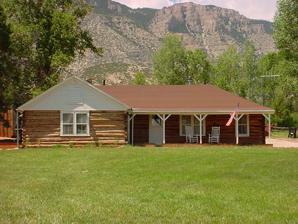
Building: Ewing-Snell Ranch
Country: United States of America
Year built: 1896
Historic house in Montana, United States United States historic place Ewing-Snell Ranch U.S. National Register of Historic Places Ewing-Snell ranch house Show map of Montana Show map of the United States Nearest city Dryhead, Montana Coordinates 45°5′2″N 108°15′49″W / 45.08389°N 108.26361°W / 45.08389; -108.26361 Area 1 acre (0.40 ha) Built 1896 Built by Erastus T. Ewing NRHP reference No. 77000114 Added to NRHP May 12, 1977 The Ewing-Snell Ranch was established between 1896 and 1898 by Erastus Ewing in Carbon County, Montana , on Layout Creek between Bighorn Canyon and the Pryor Mountains in a region called Dryhead Country . Ewing took up ranching after failing as a gold miner. Erastus Ewing  was born in Tennessee about 1846, arriving in Montana in the 1880s to look for gold.  He staked numerous claims, one of which controlled the water rights for Layout Creek. After giving up prospecting, he used the rights to establish his ranch, digging a ditch to his homestead from the creek. Ewing's place was designated a post office in 1898, operating until 1906 as Ewing, Montana before moving to the Caroline Lockhart Ranch . Erastus died in 1904. His son Lee sold the ranch to Clint Hough in 1911, who sold it to Philip Snell in 1918. The shop building operated as the Dryhead School in 1945–57. Snell's descendants sold the ranch to Newell K. Sorenson in 1964.  Sorenson sold 640 acres (260 ha) to the Bureau of Reclamation for the construction of Yellowtail Dam in 1968. The ranch is part of Bighorn Canyon National Recreation Area . The Ewing-Snell Ranch was placed on the National Register of Historic Places on May 12, 1977. References